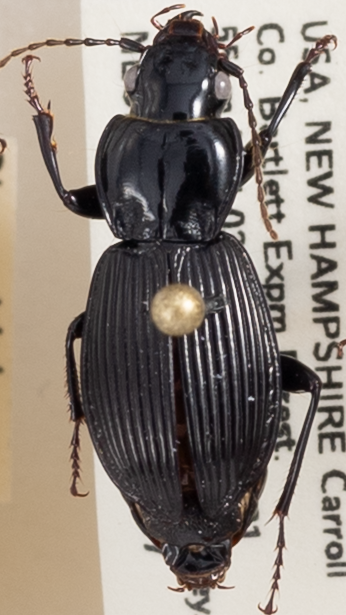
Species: Pterostichus coracinus
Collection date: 2019-08-07
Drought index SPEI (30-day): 0.264
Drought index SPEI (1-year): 1.13
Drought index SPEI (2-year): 0.88